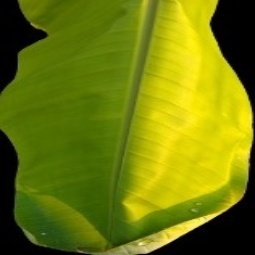
Label: Calcium